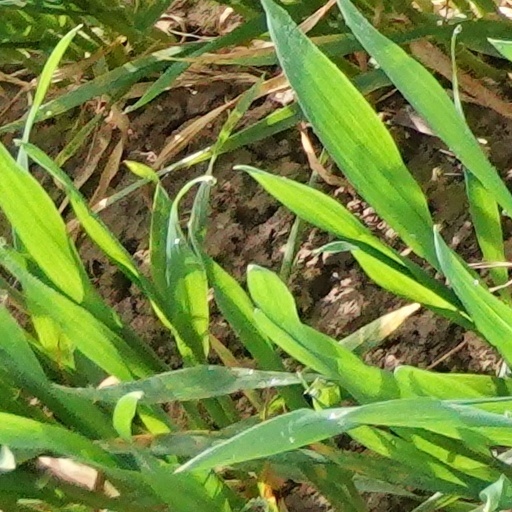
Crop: wheat